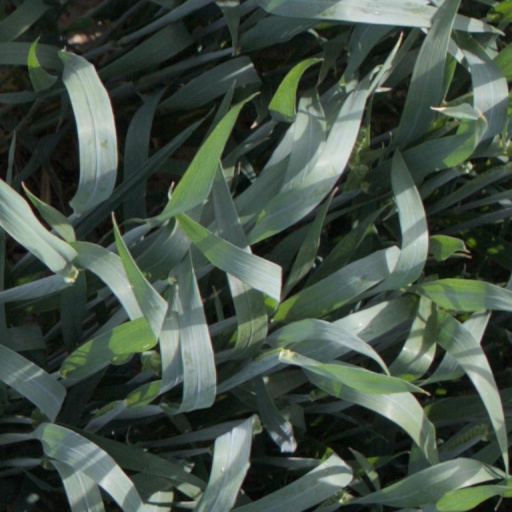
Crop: wheat